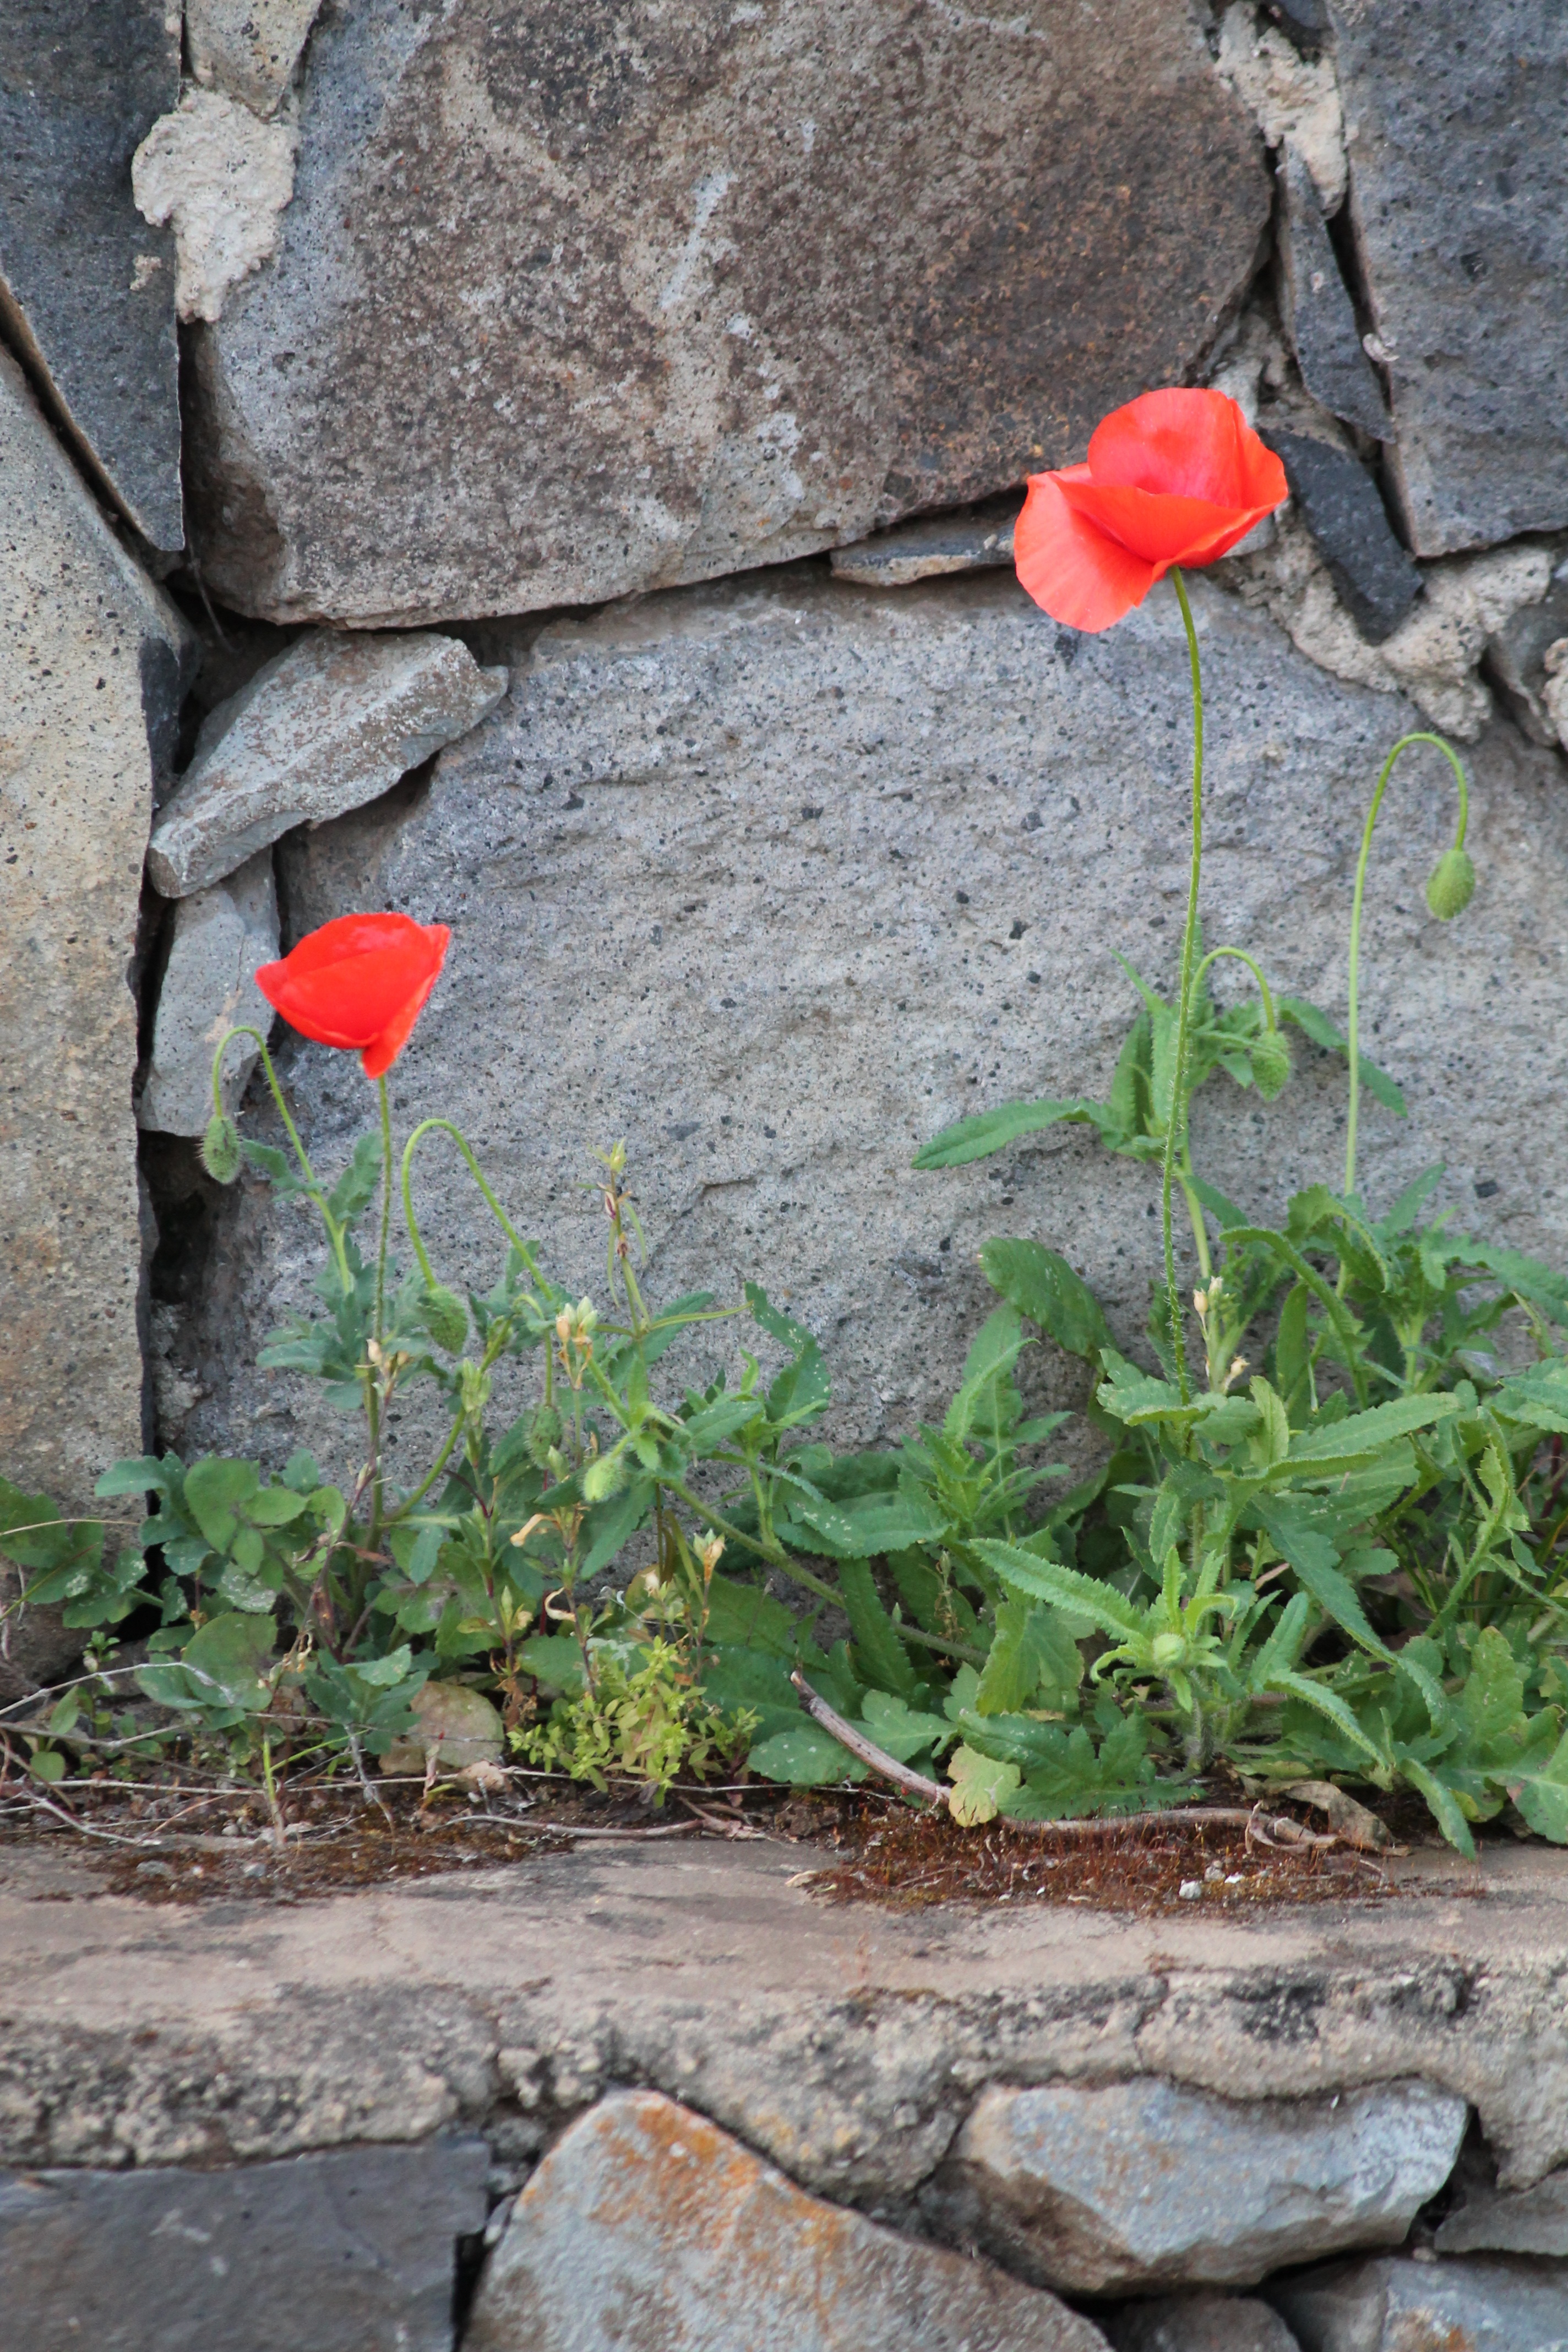
nature, rock, blossom, plant, leaf, flower, bloom, wall, red, soil, contrast, garden, flora, poppy